Josef Newgarden

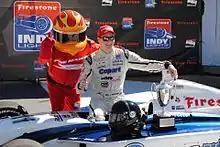
Newgarden clinching the Indy Lights Championship

At the start of 2011, Newgarden would return home to the United States to compete in the Indy Lights Series with Sam Schmidt Motorsports. He won his first Indy Lights race in the season opener on the Streets of St. Petersburg. He followed his opening win in St. Petersburg with four more wins and ten podium finishes out of thirteen races in 2011, clinching him the points championship with one race to go. In New Hampshire, the 11th race of 2011, Newgarden lapped the entire field and went on to win. He was the first Indy Lights driver to do this since Thiago Medeiros in March 2004. Newgarden, as a rookie, would also lead the series with the most number of wins for the 2011 season.